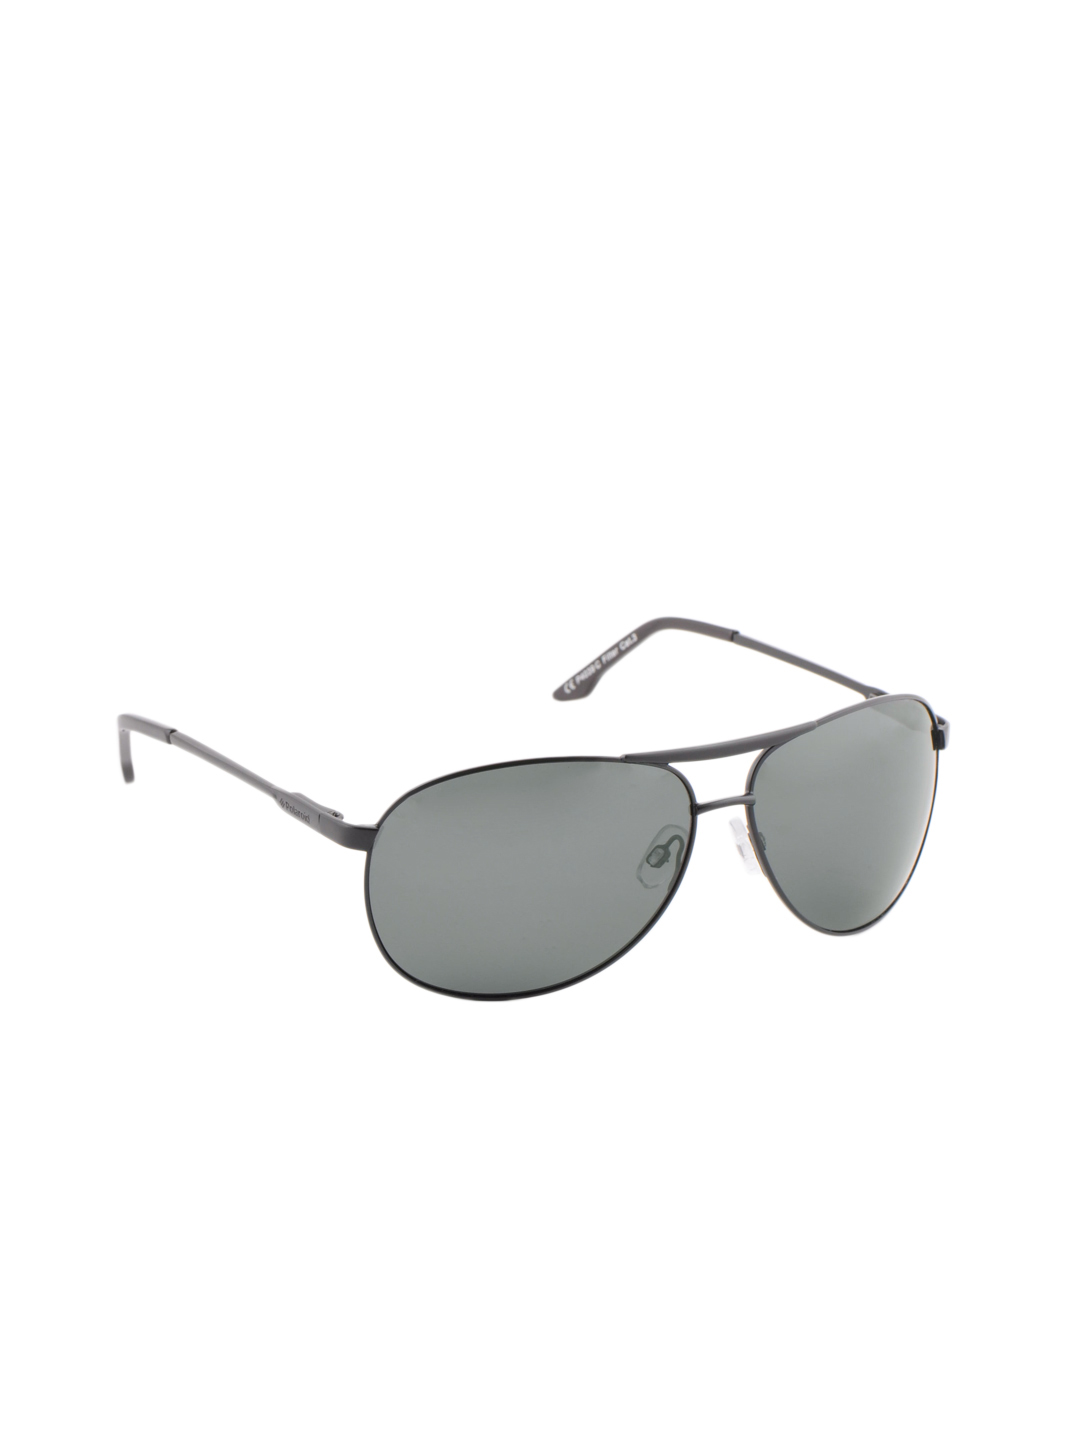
Polaroid Men Black Sunglasses
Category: Accessories / Eyewear / Sunglasses
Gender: Men
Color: Black
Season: Winter 2016
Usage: Casual